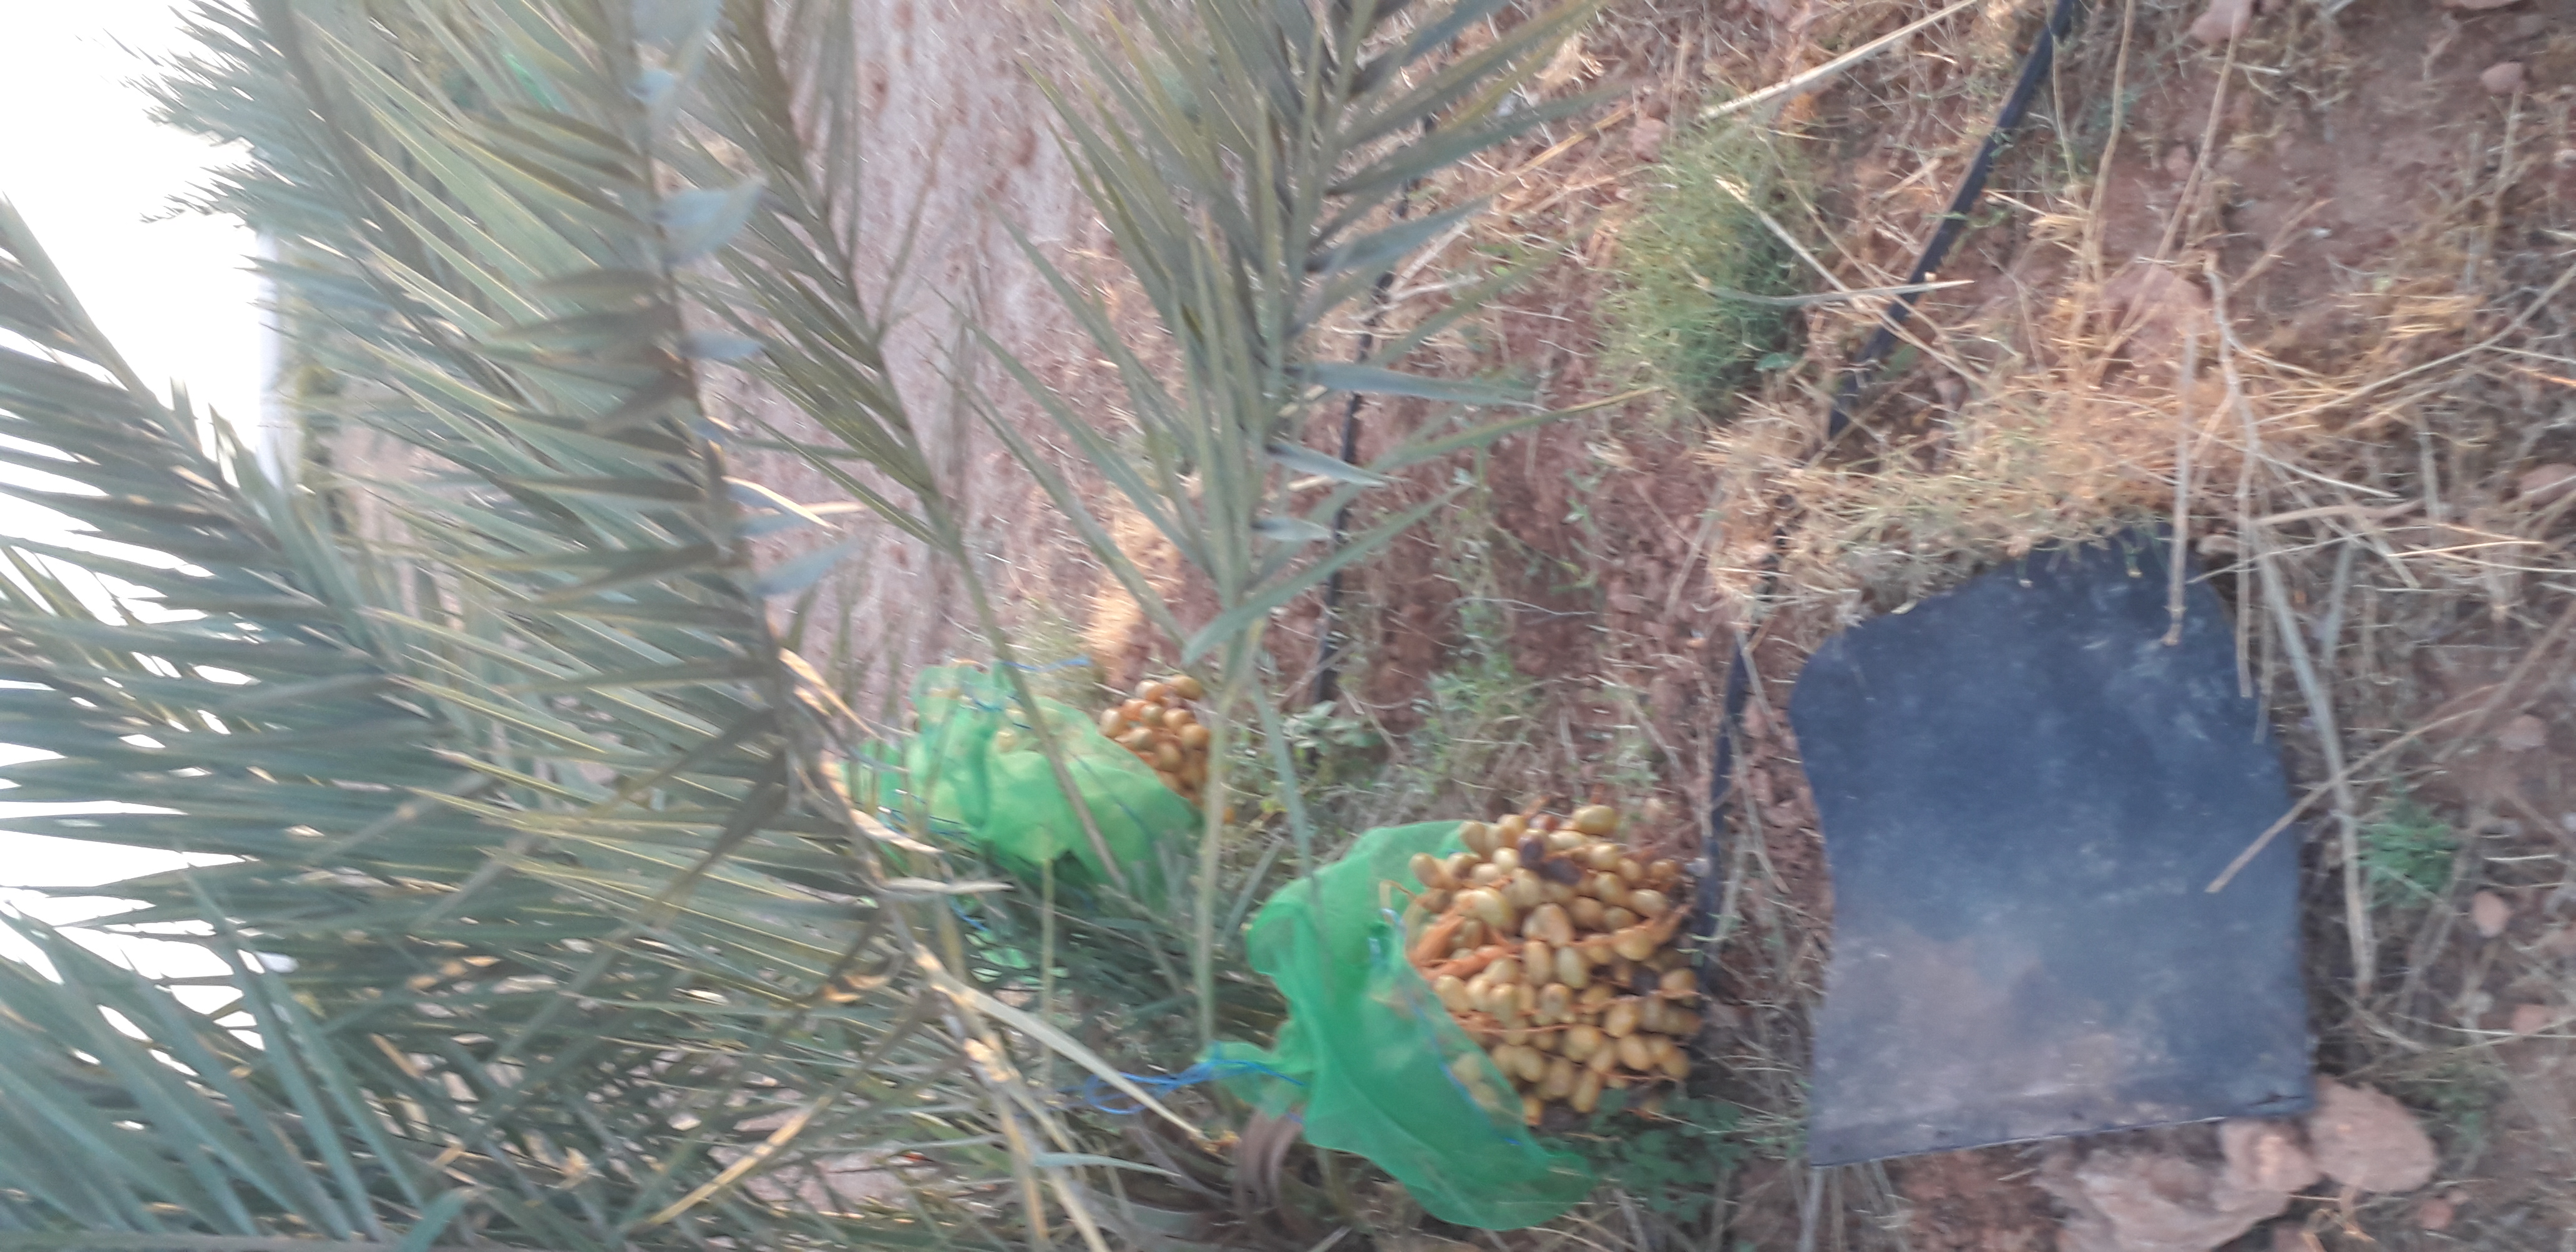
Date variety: Boufagous